André Bloch (composer)

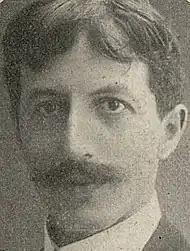
From a 1909 publication

André Bloch (14 January 1873, in Wissembourg – 7 August 1960, in Viry-Châtillon) was a French composer and music educator.